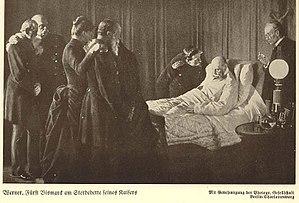
1888 est une année bissextile commençant un dimanche.